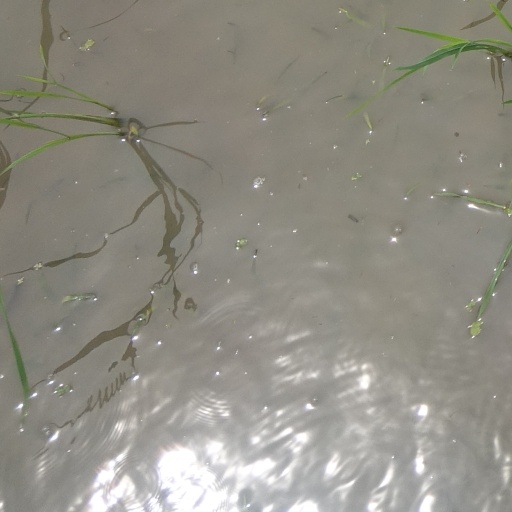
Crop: rice